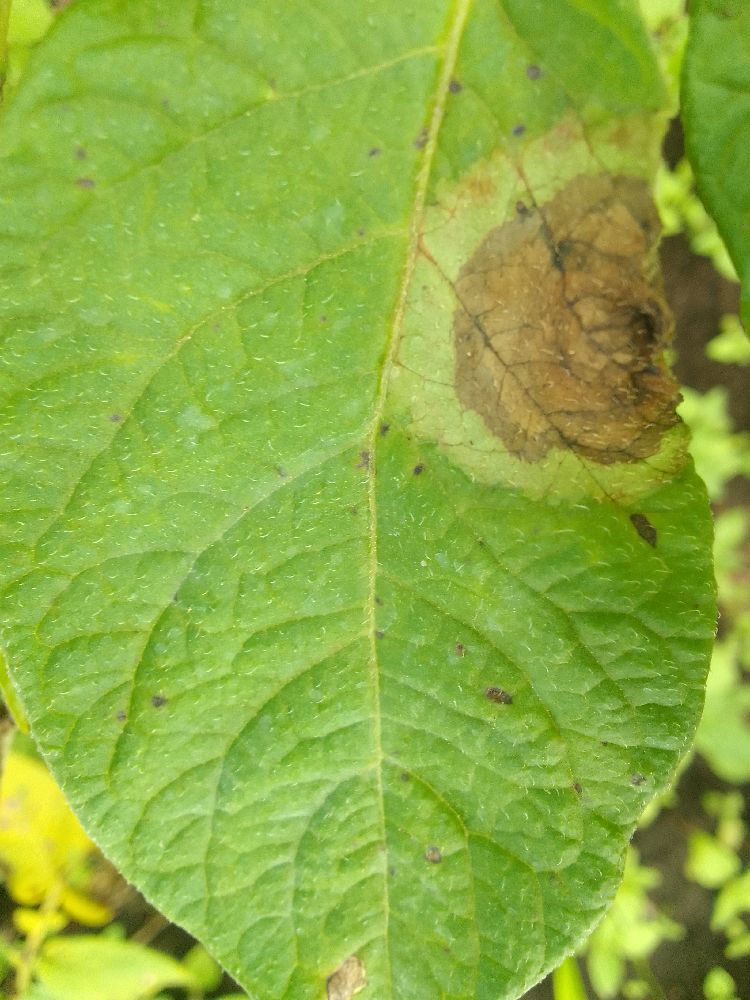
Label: Late blight